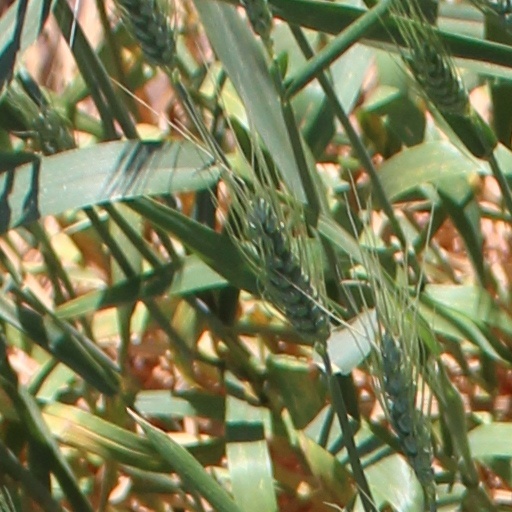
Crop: wheat